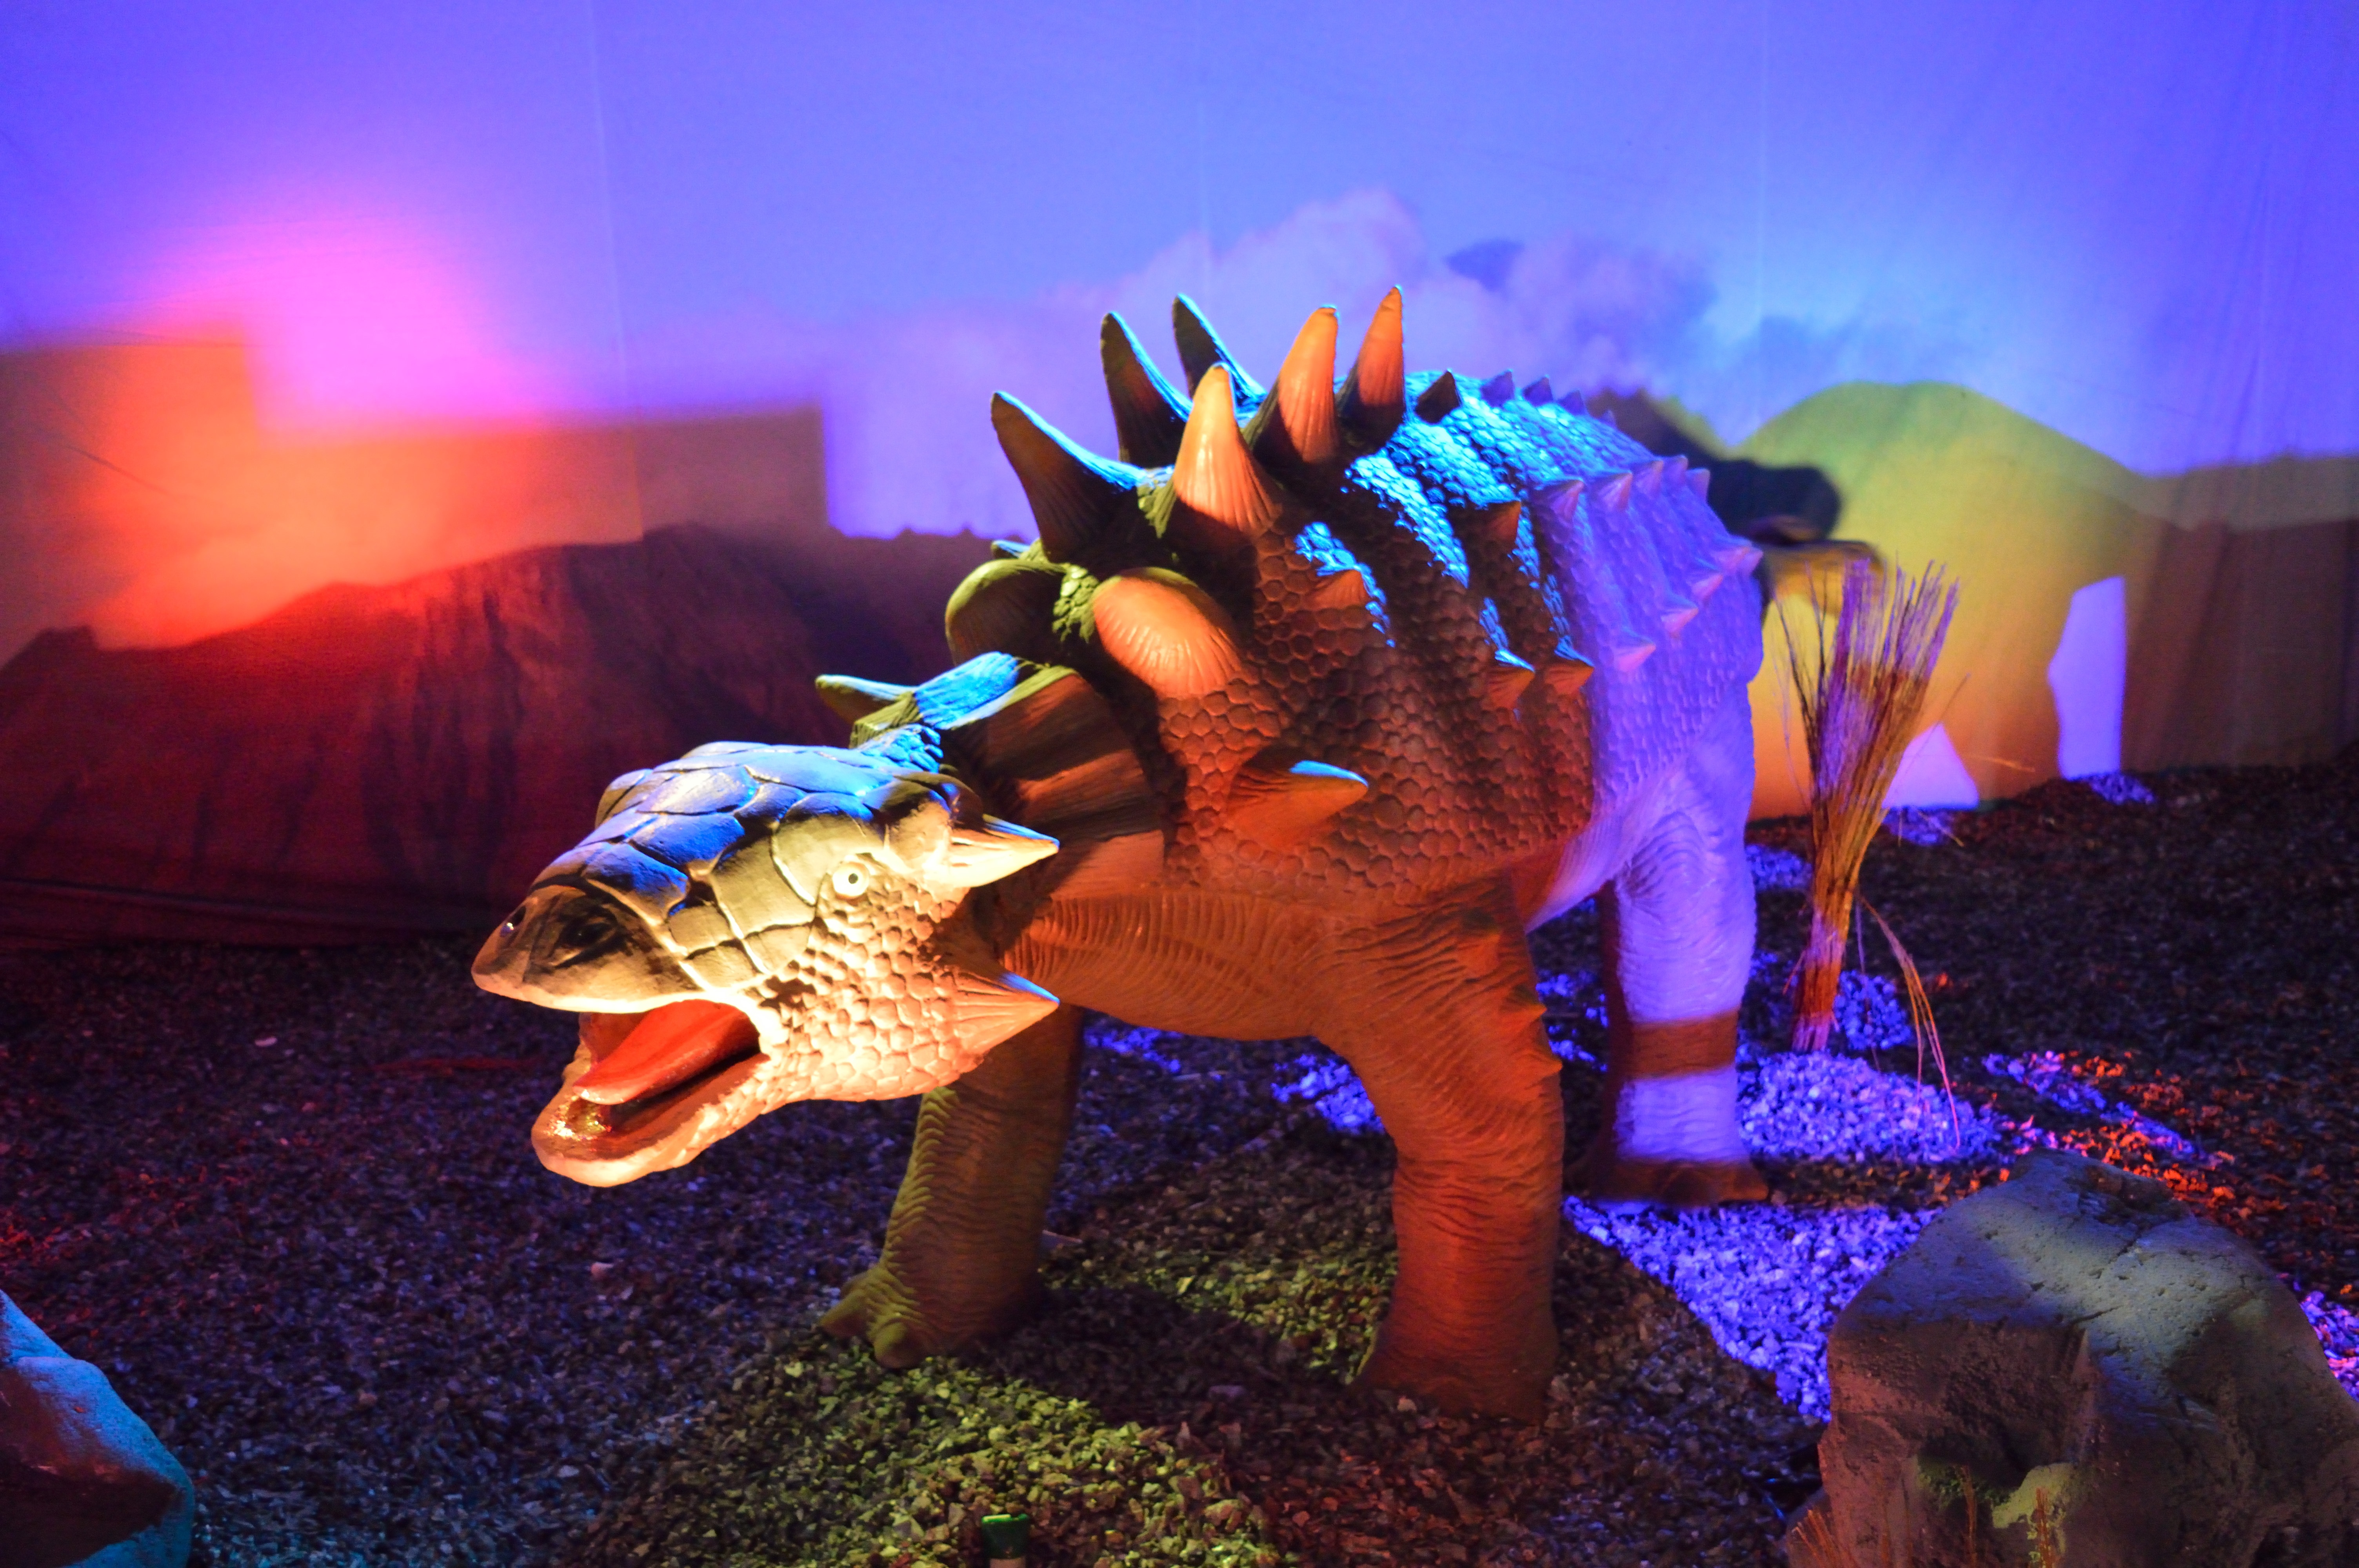
animal, figure, aquarium, history, exhibit, dinosaur, screenshot, neon lights